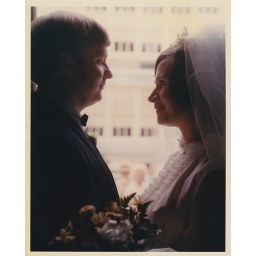
The childhood parish of my Mother is across the street from my Father's High School, the building in this picture.